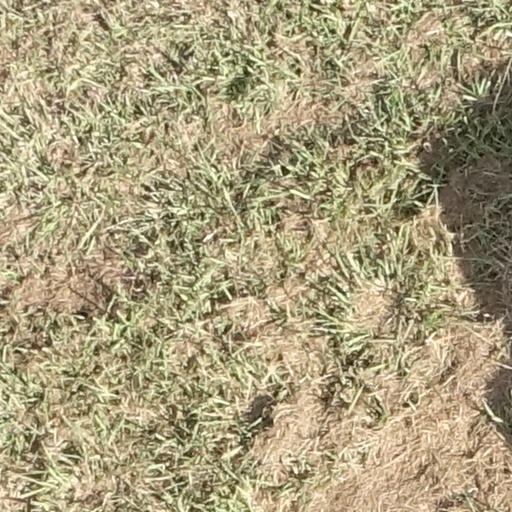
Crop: sorghum